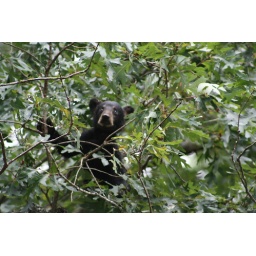
baby bear in tree in smoky mountains